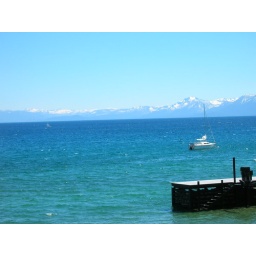
if it weren't for the mountains in the background, it'd look almost tropical. keep tahoe blue . . .